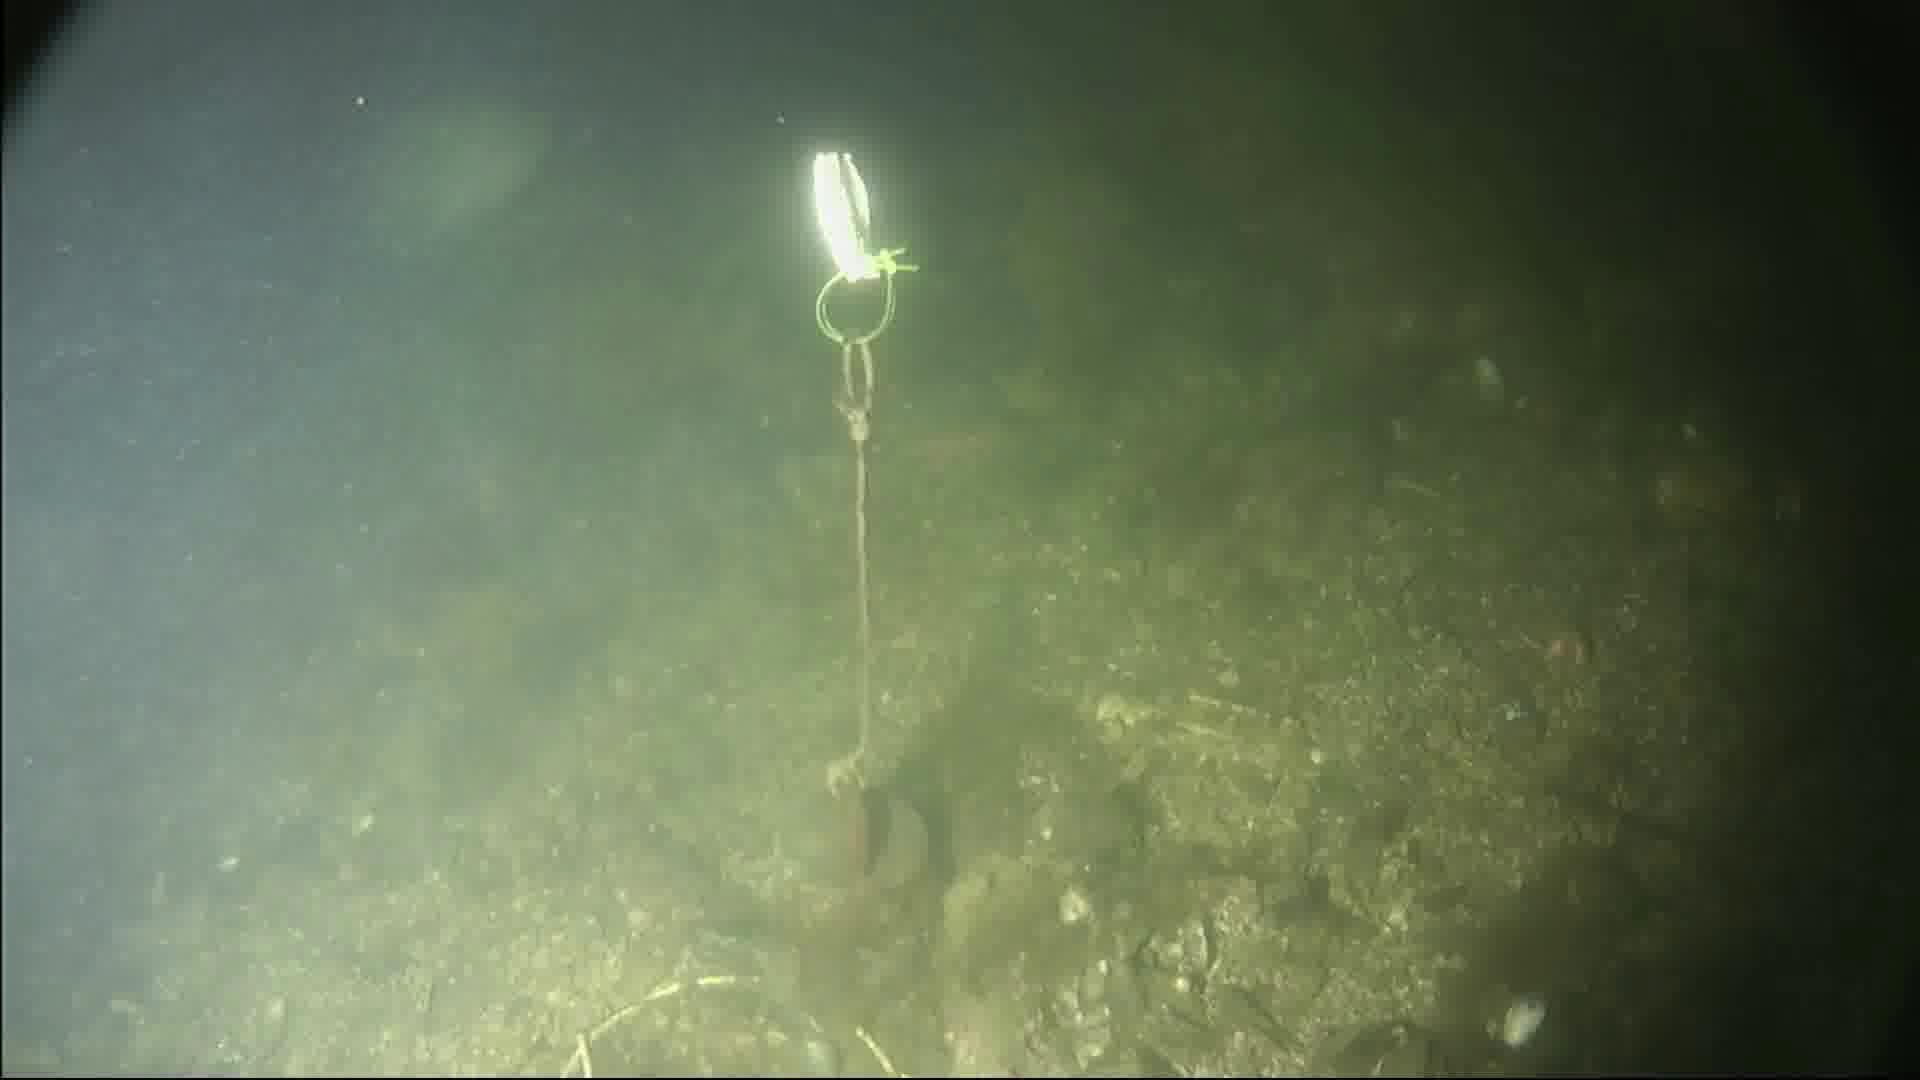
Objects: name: fish